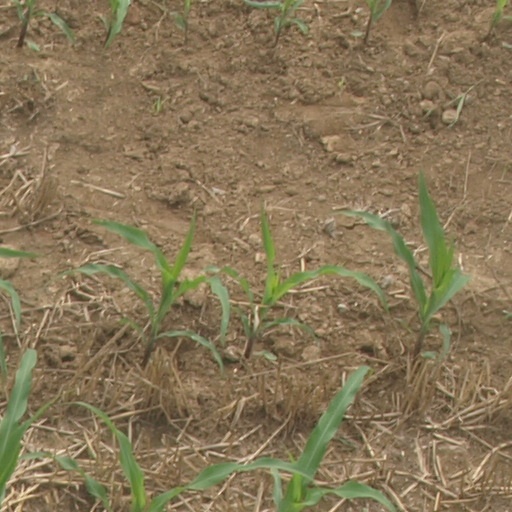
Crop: maize; corn